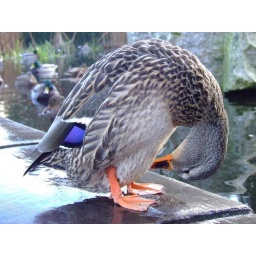
This is one of the ducks that live in the duck pond at the Hotel Grande Pacific in Victoria, BC